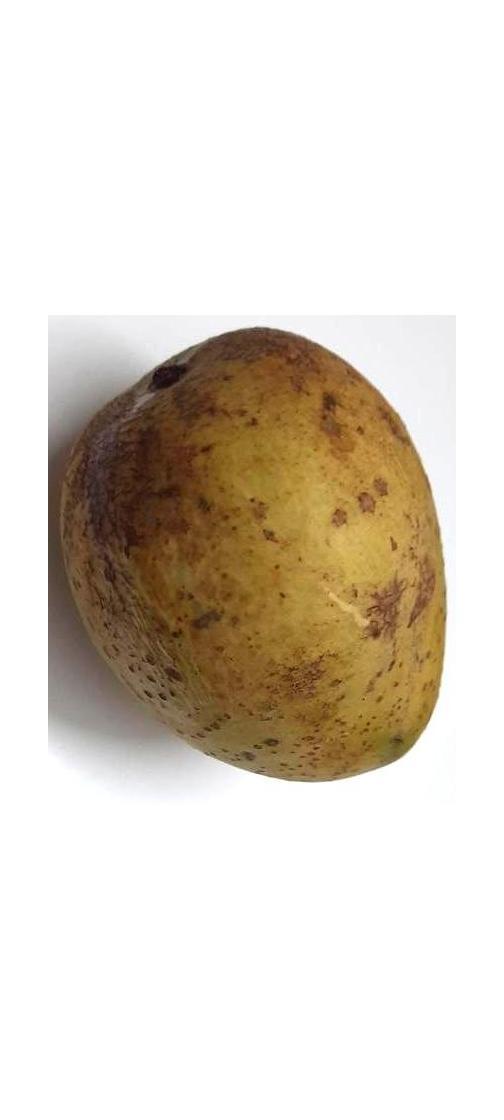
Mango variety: Gourmoti